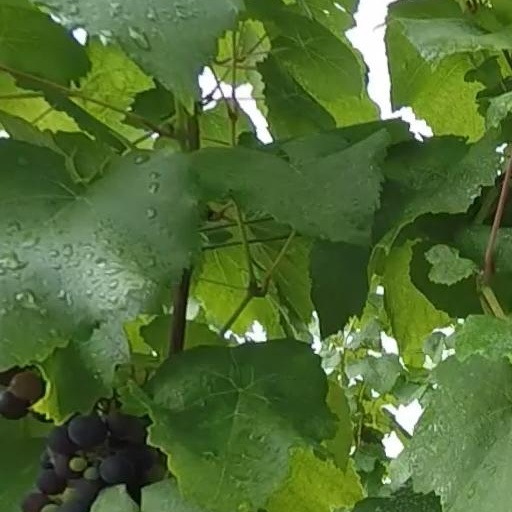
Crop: grape